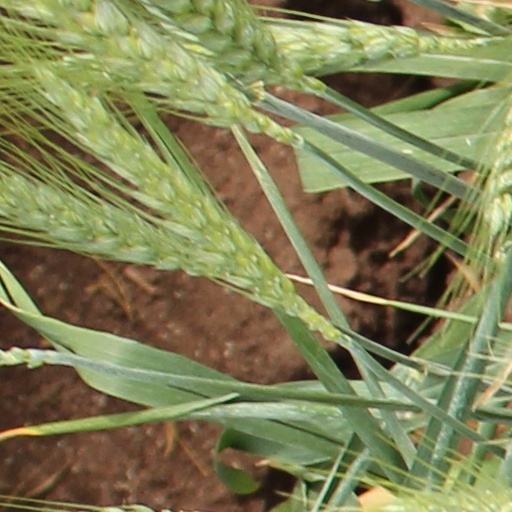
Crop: wheat